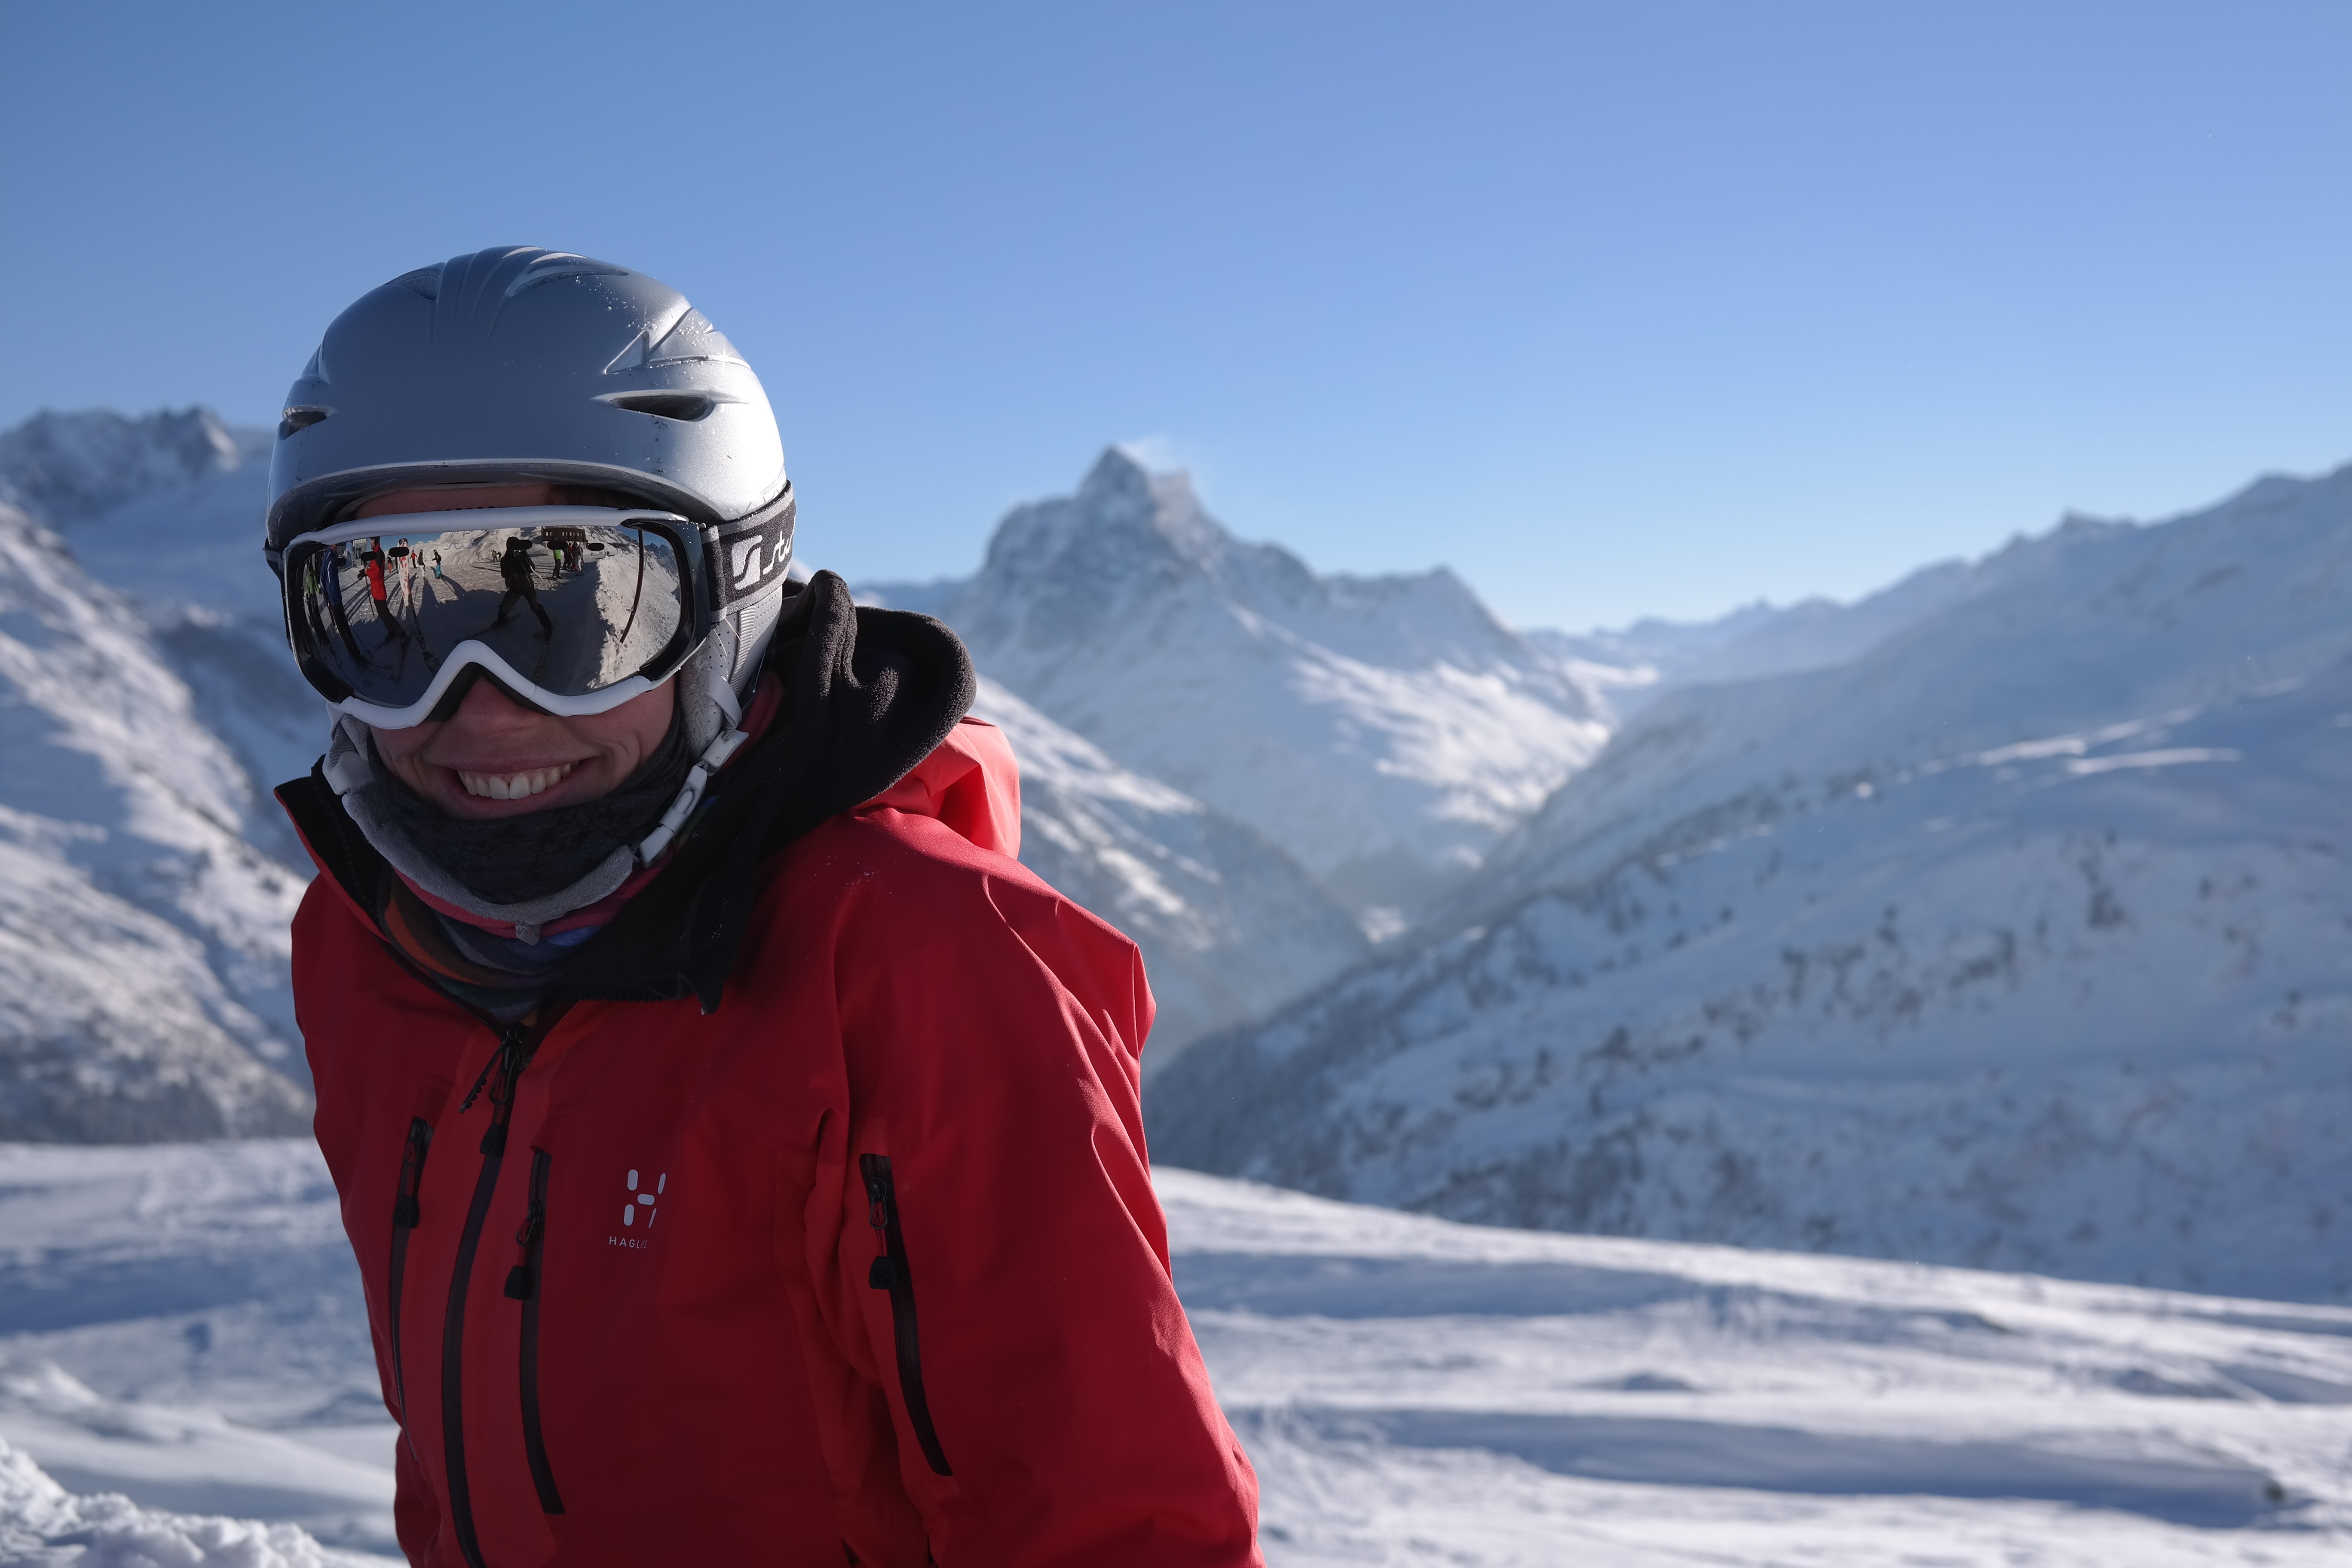
mountain, snow, cold, winter, woman, white, sport, mountain range, alpine, snowboard, extreme sport, skiing, summit, sports equipment, mountaineering, winter sport, sporty, fun, happiness, sports, downhill, ski, goggles, runway, footwear, joy, skier, freeride, winter sports, good mood, skiers, ski run, ski touring, nordic skiing, ski mountaineering, ski equipment, ski helmet, ski suit, alpine skiing, geological phenomenon, mountain guide